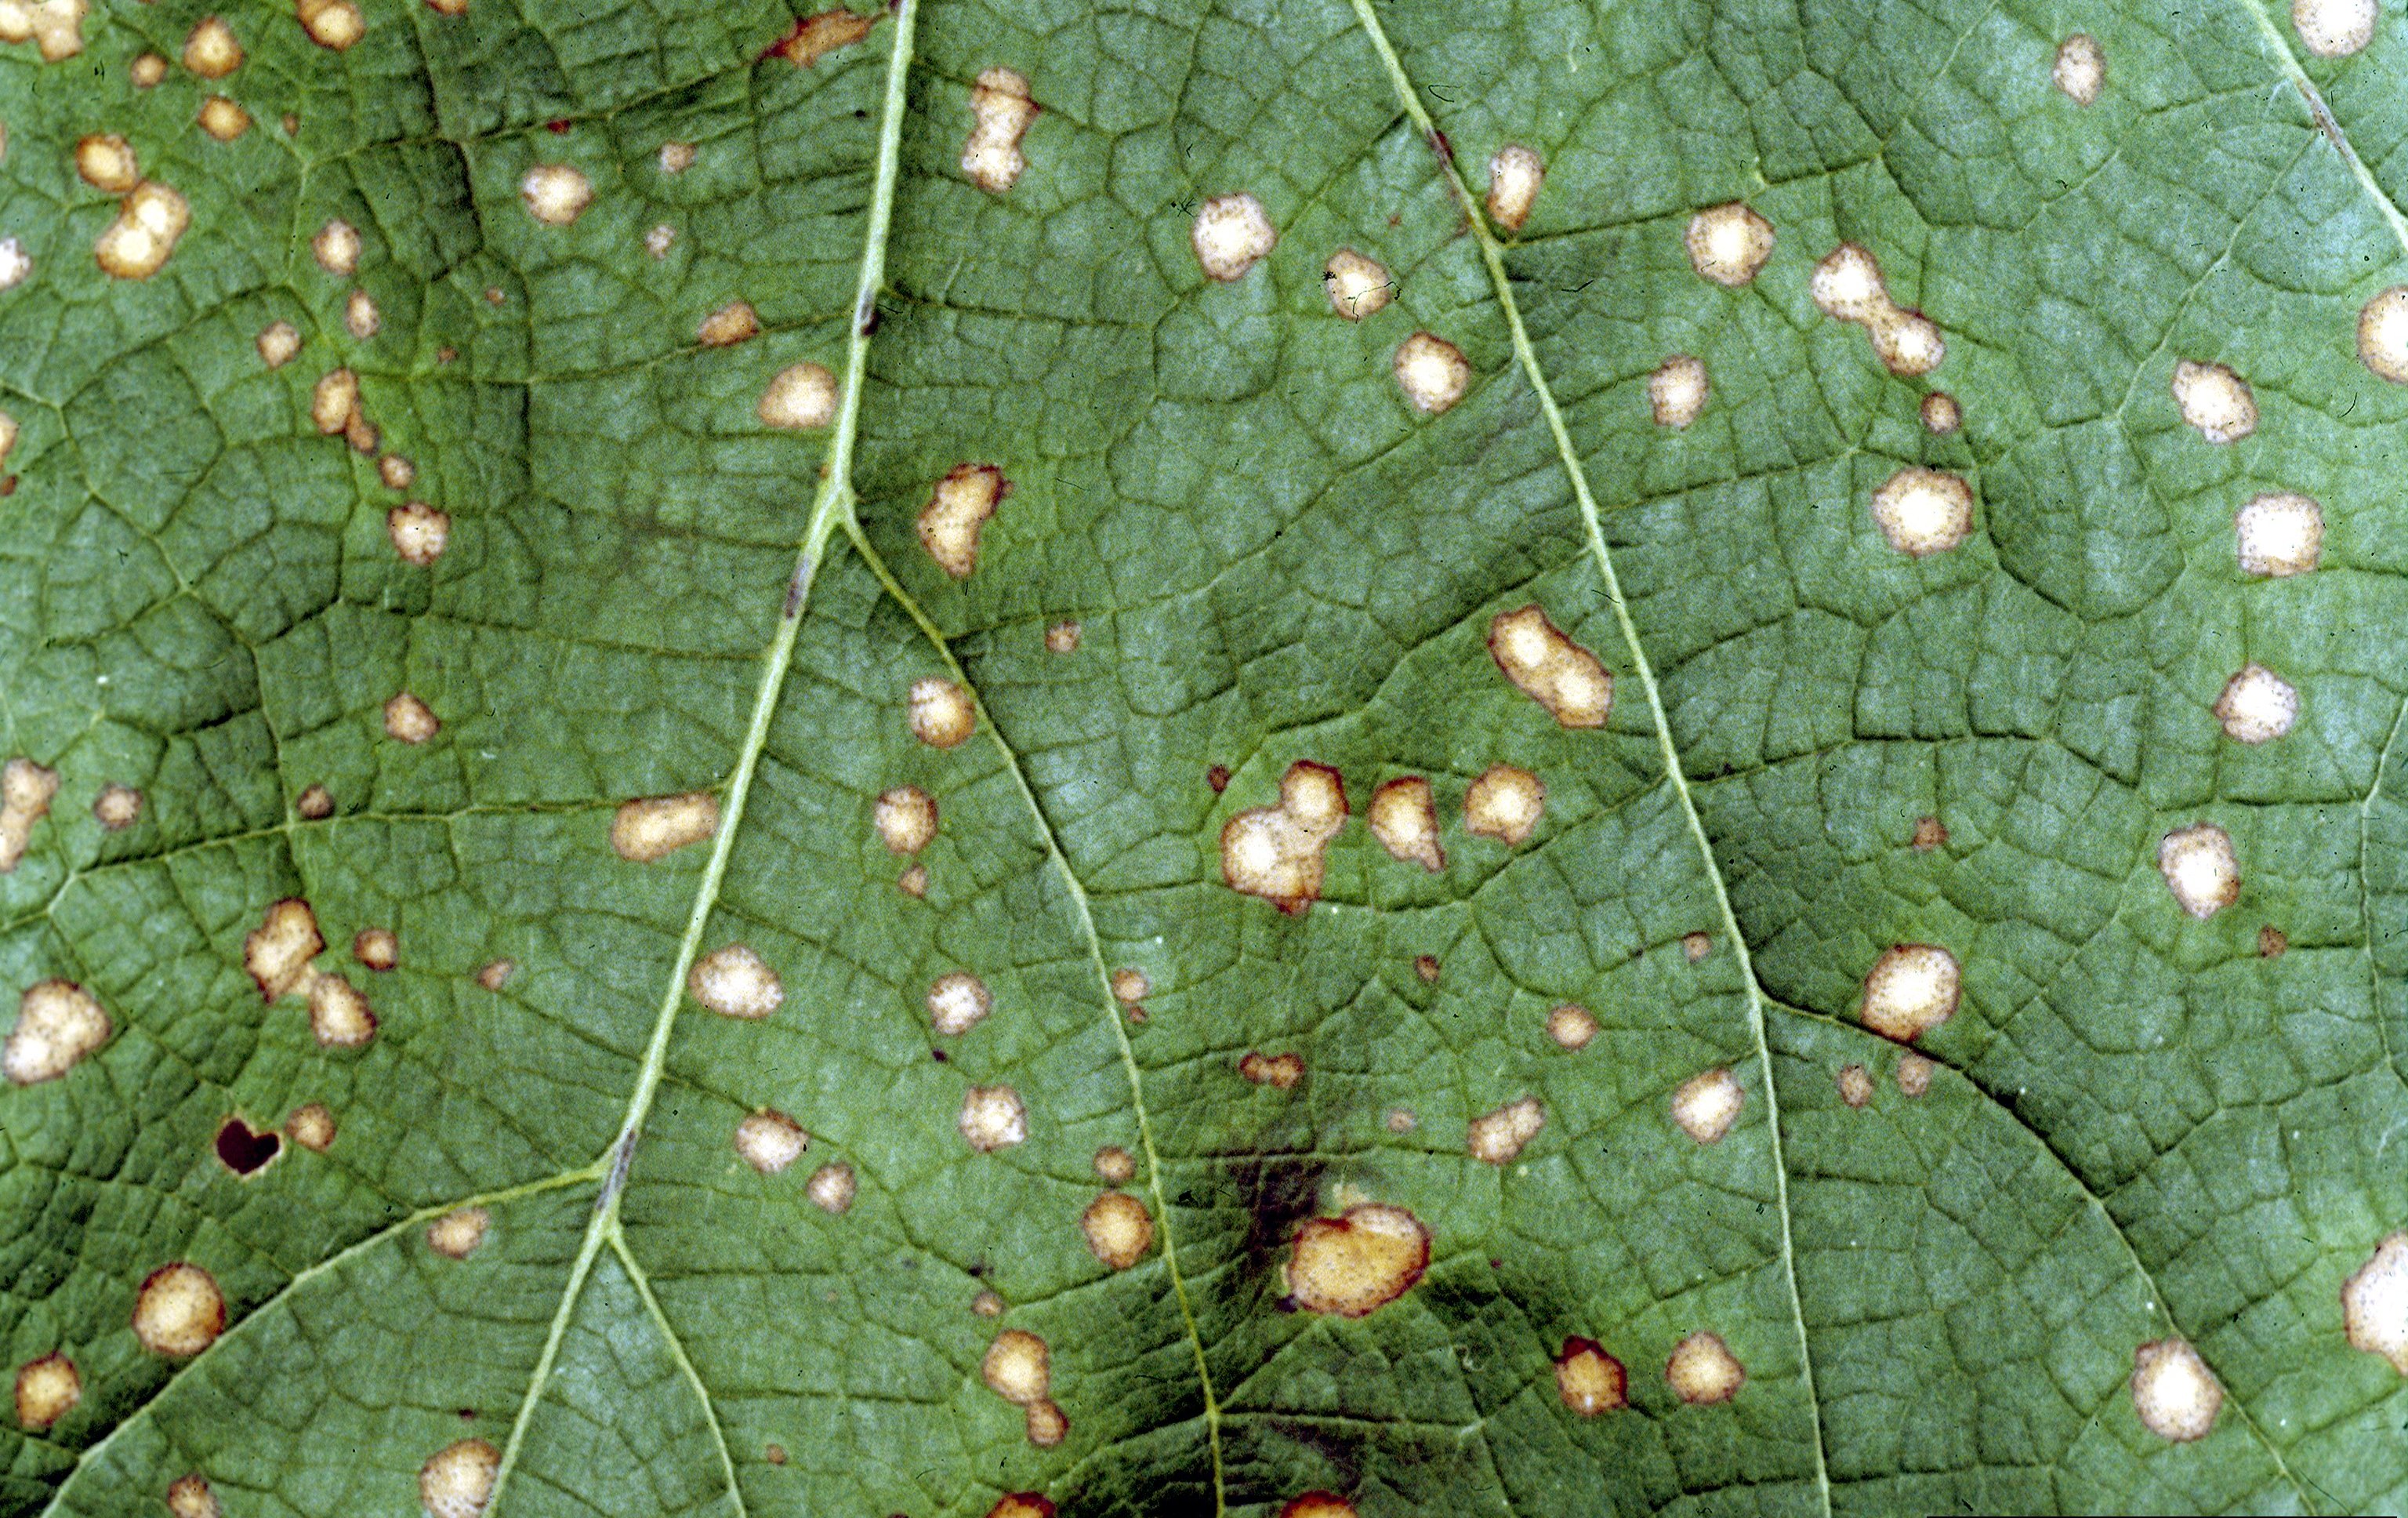
Labels: grape leaf black rot